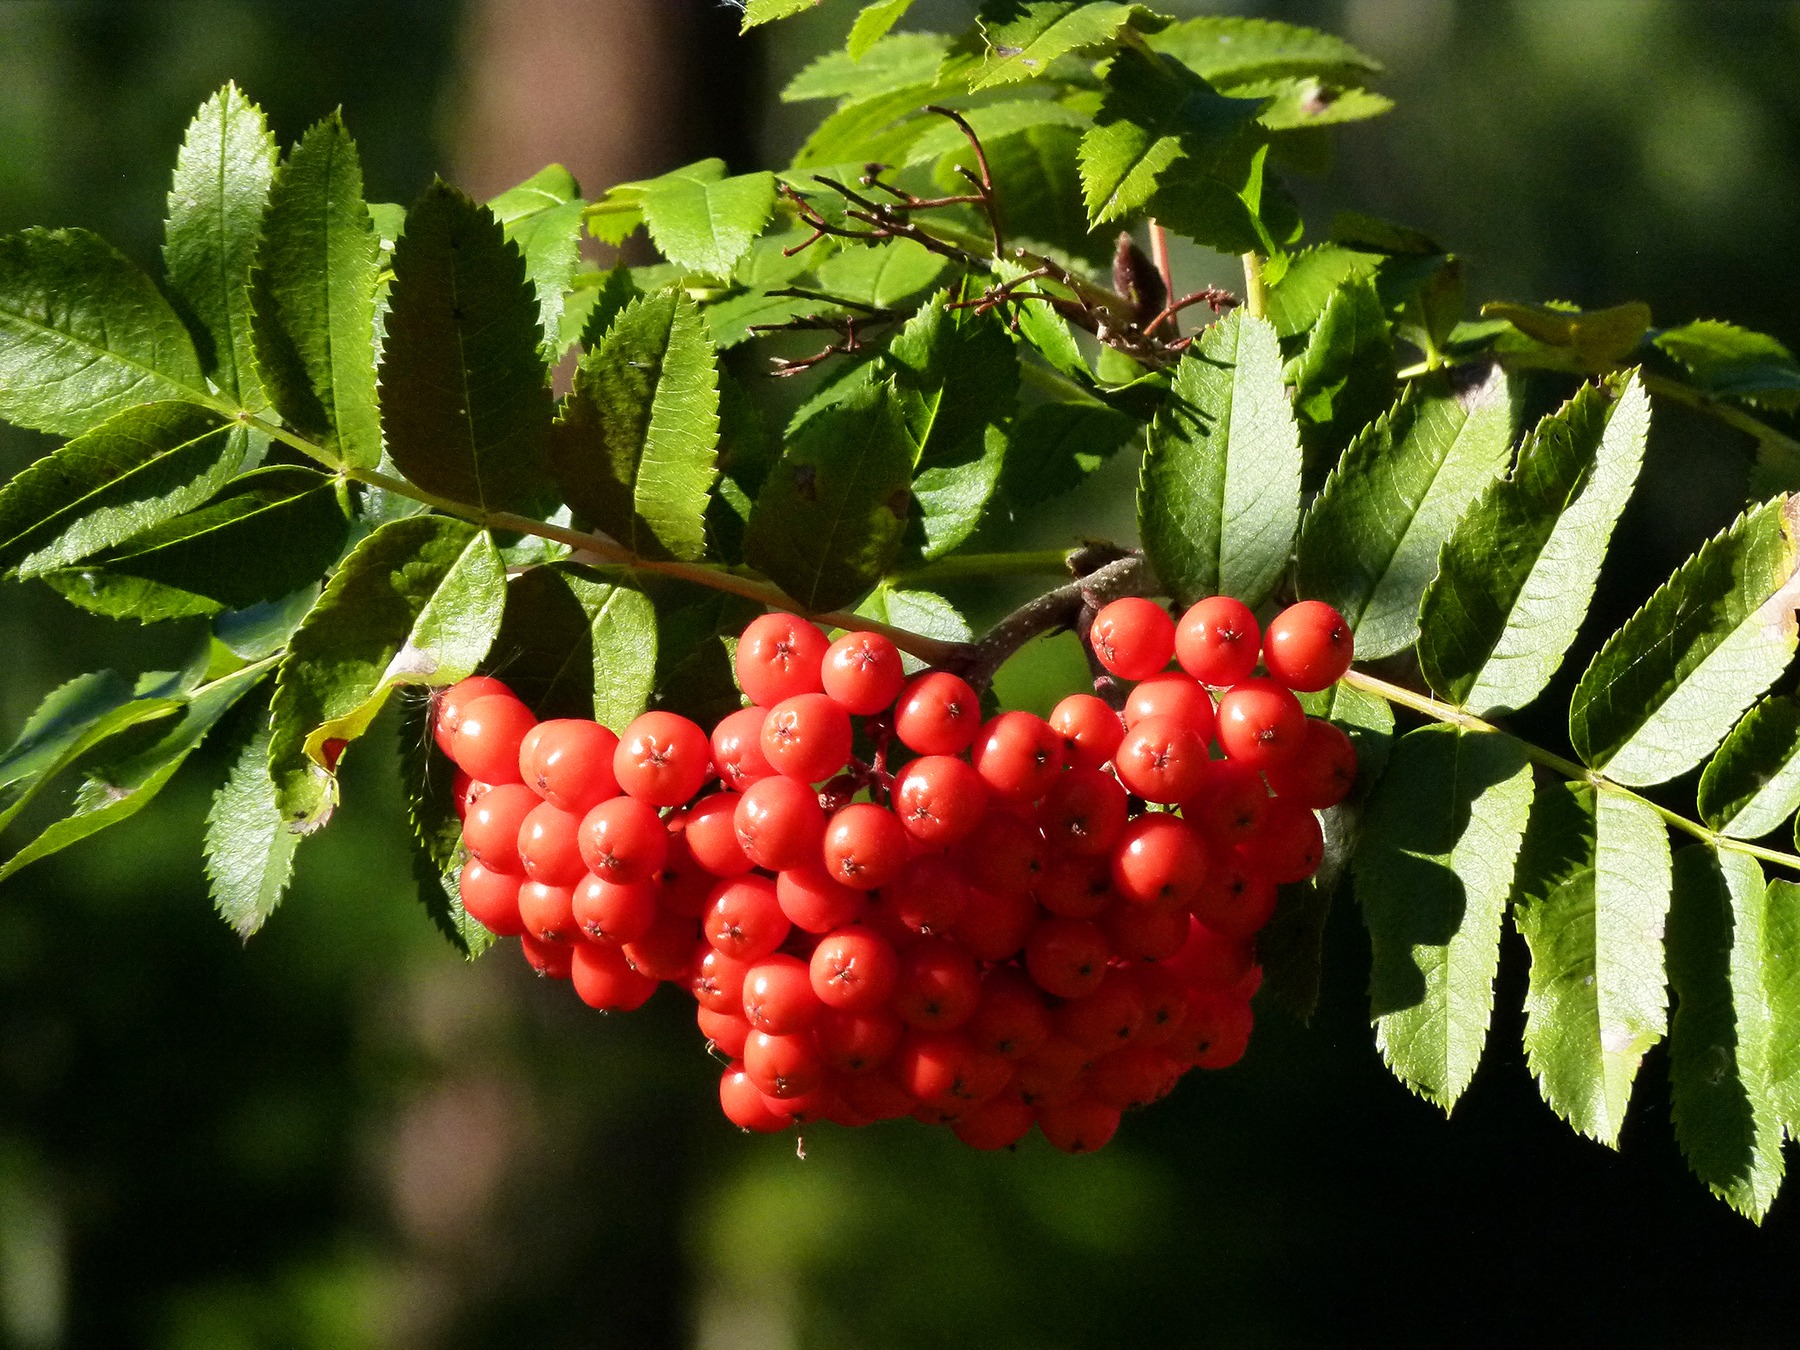
tree, nature, branch, plant, fruit, berry, leaf, flower, floral, ripe, food, red, produce, natural, evergreen, flora, twig, leaves, holly, shrub, viburnum, rowan, hawthorn, sorbus, flowering plant, rowan berries, woody plant, land plant, aquifoliaceae, aquifoliales, chinese hawthorn, schisandra, wine raspberry